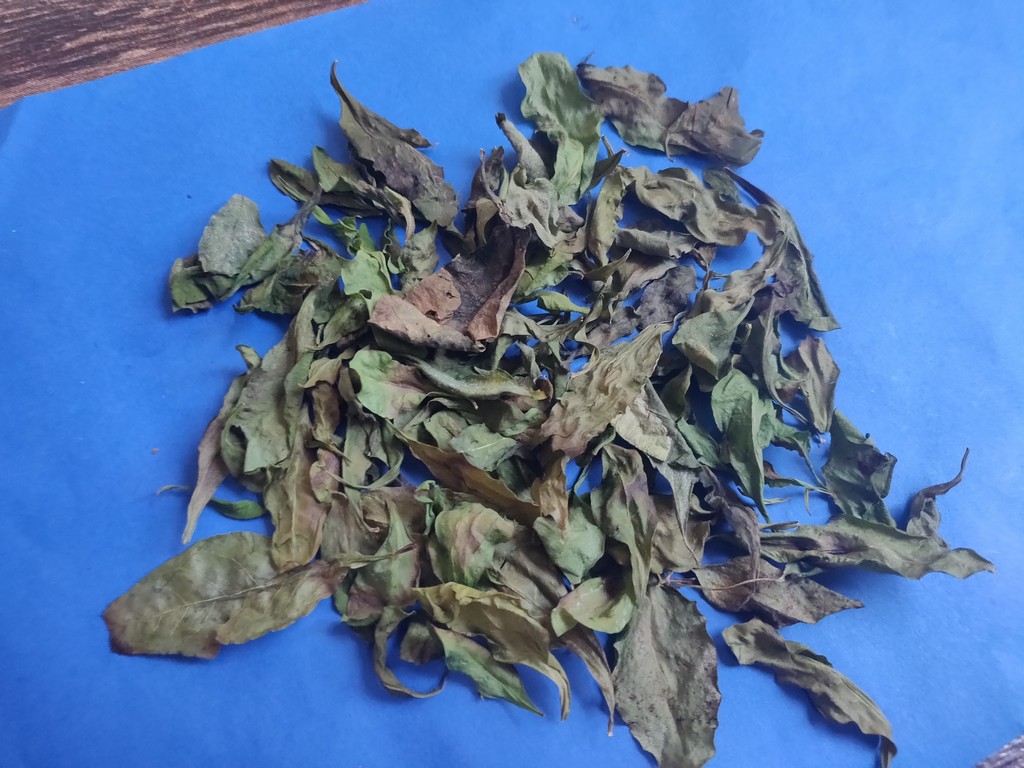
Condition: Dried
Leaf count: multiple
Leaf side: unknown